Hospital of the Transfiguration (film)

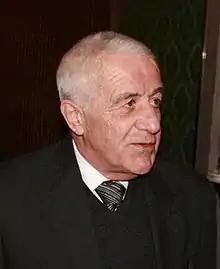
Zbigniew Zapasiewicz, playing the role of Dr. Rygier

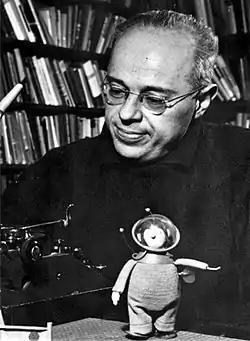
Stanisław Lem, author of the literary original

The production of the "Hospital of the Transfiguration" was managed by the under the artistic direction of Krzysztof Zanussi. The film was directed by , who co-wrote the screenplay based on Stanisław Lem's novel of the same title with film critic (this was the first screenplay co-created by the latter). Witold Sobociński was responsible for the cinematography, while designed the set. The music for the "Hospital of the Transfiguration" was composed by Stanisław Radwan, and was in charge of the sound editing. The film was edited by Urszula Śliwińska.""